Teleocrater

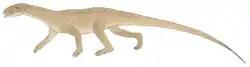
Life restoration

In life, "Teleocrater" would have been a long-necked and carnivorous quadruped that measured some in length.